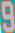
Number: 9